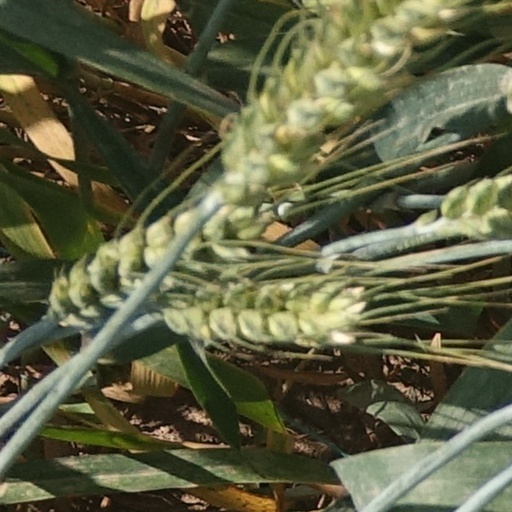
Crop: wheat